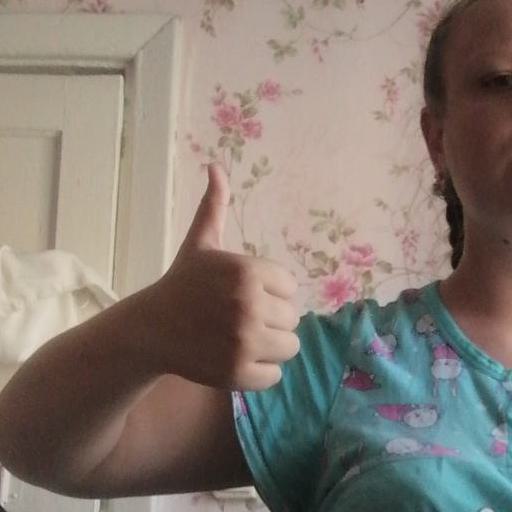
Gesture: like